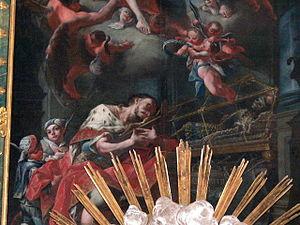
Sigismond, fils de Gondebaud, est un roi des Burgondes de 516 à 523, vénéré comme saint par l'Église catholique et l'Église orthodoxe. Il est le protecteur traditionnel des hommes d'armes.